Emmanuel Goffi

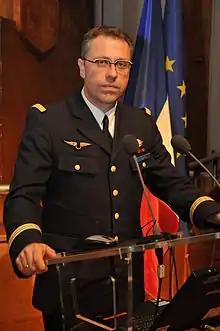
Portrait of Emmanuel Goffi in Salon-de-Provence, France, in 2010

Emmanuel Roberto Goffi (born December 10, 1971) is a French philosopher of technologies and, more specifically, an artificial intelligence ethicist. He has served in the French Air Force for 27 years. He is the co-founder and co-director of the Global AI Ethics Institute in Paris. He is also an instructor and research associate with the Frankfurt Big Data Lab at the Goethe University Frankfurt in Germany and a research fellow with the Centre for Defence and Security Studies at the University of Manitoba, Winnipeg, Manitoba in Canada. After having worked on military ethics, and more precisely on ethics applied to Lethal autonomous weapon, his focus has turned to ethics applied to Artificial intelligence.